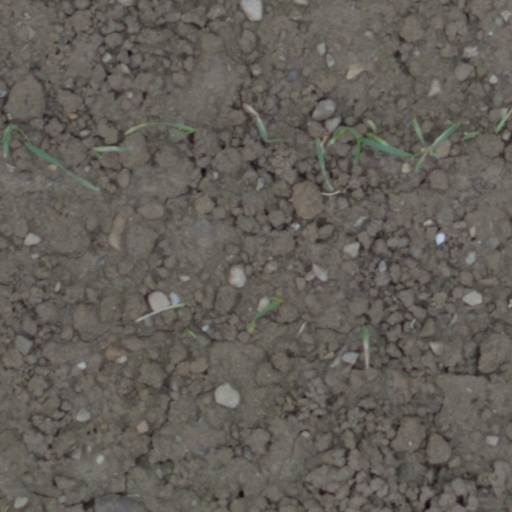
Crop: wheat